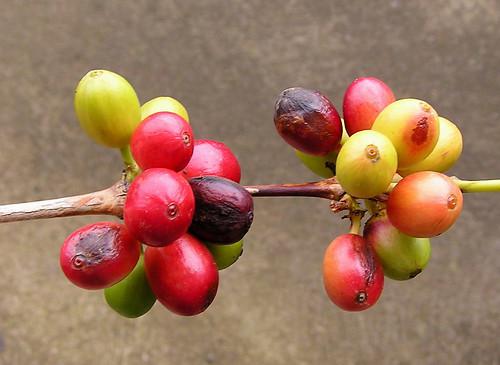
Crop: unknown
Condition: coffee_coffee_berry_blotch